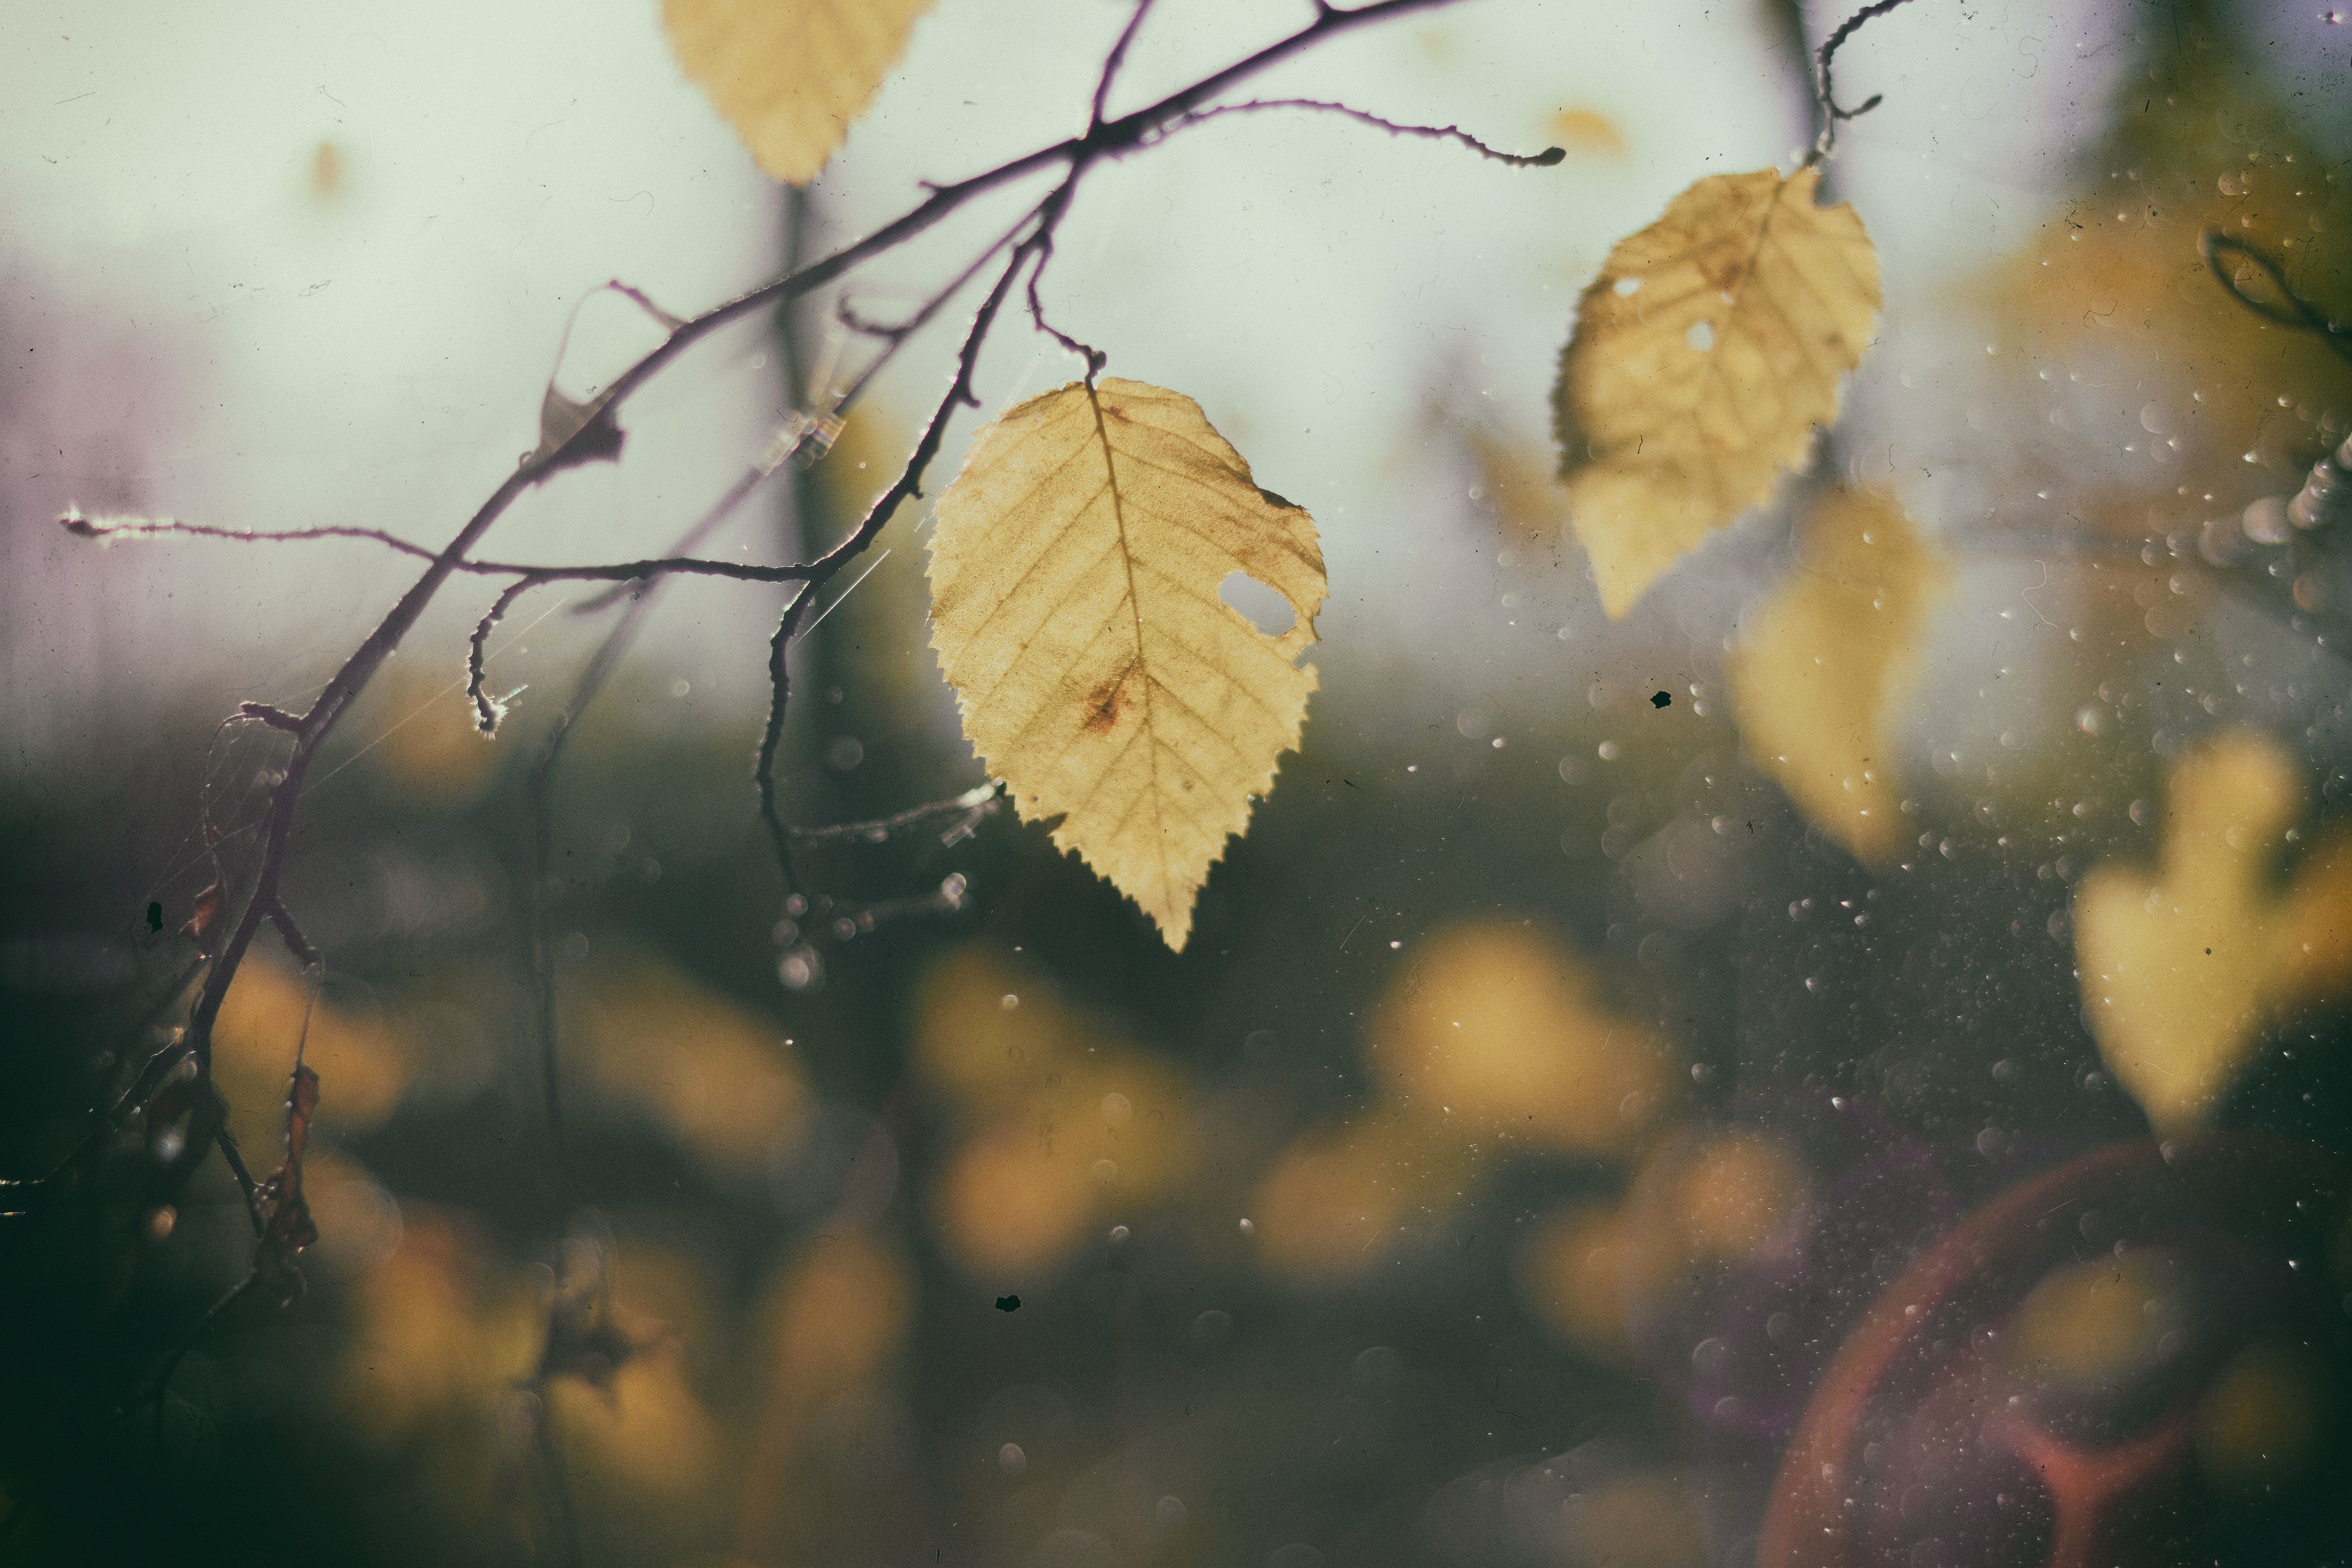
tree, nature, branch, plant, sunlight, morning, leaf, fall, flower, reflection, autumn, season, close up, macro photography, woody plant